Duchy of Warsaw

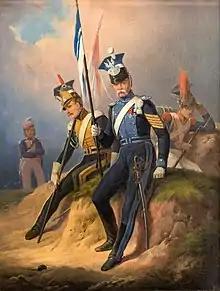
Polish uhlans from the Army of the Duchy of Warsaw, 1807–1815. Painting by January Suchodolski

As a result of Napoleon's campaign in 1812 against Russia, the Poles expected that the duchy would be upgraded to the status of a kingdom and that during Napoleon's invasion of Russia, they would be joined by the liberated territories of the Grand Duchy of Lithuania, Poland's historic partner in the Polish–Lithuanian Commonwealth. On 28 June, the Sejm formed the General Confederation of the Kingdom of Poland, establishing a system of government similar to the former commonwealth with the hope of reclaiming the partitioned territories. However, Napoleon did not want to make a permanent decision that would tie his hands before his anticipated peace settlement with Russia, and did not recognize the confederation of 28 June. Nevertheless, he proclaimed the attack on Russia as a "second Polish war" and allowed the Lithuanian Provisional Governing Commission to fall under Polish influence.